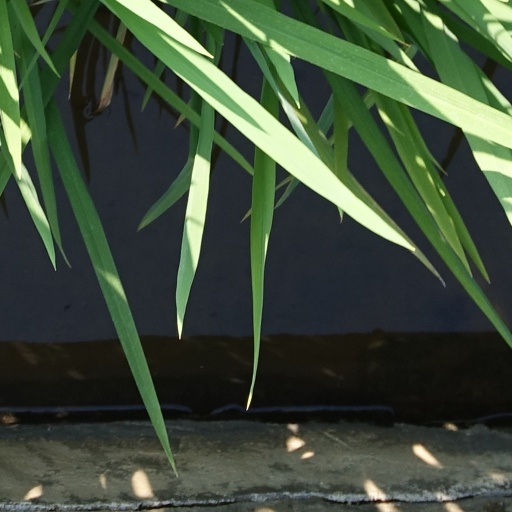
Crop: rice